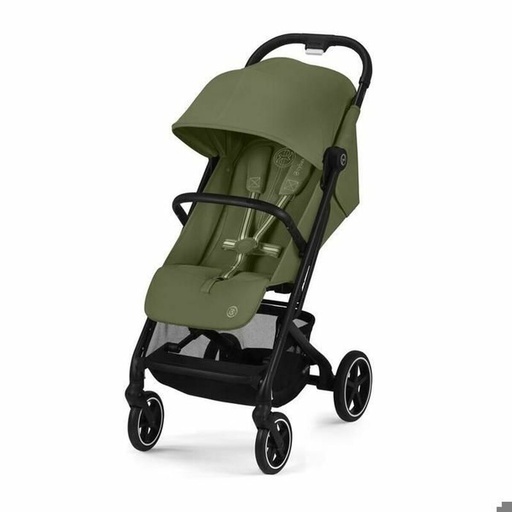
Barnvagn Cybex Beezy Grön
Om du letar efter marknadens nya trender, här är Barnvagn Cybex Beezy Grön ! Färg: Grön Material: Tyg Aluminium Plast Egenskaper: Hopfällbar Fotpall Spf: Spf 50 Rekommenderad ålder: + 0 månader Typ: Stadiga hjul General Product Safety Regulations information: Cybex GmbH Riedinger Str. 18, Bayreuth, Germany, 95448 95448 - Bayreuth +49921147850 info@cybex-online.com https://cybex-online.com
Brand: Cybex
Category: Baby & Toddler > Baby Transport > Baby Strollers > Umbrella Strollers